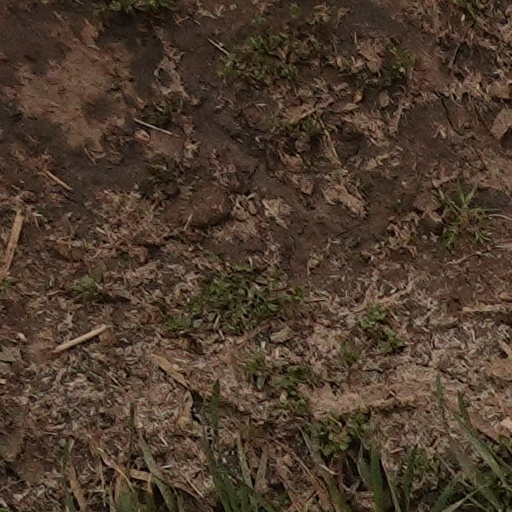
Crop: wheat